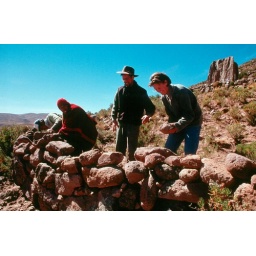
Peace Corps Volunteers help build a rock wall to combat erosion in Bolivia.